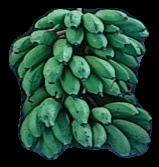
Variety: rasbale
Grade: grade2